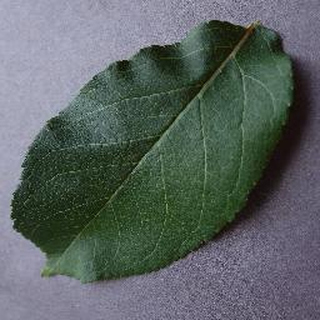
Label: healthy_apple